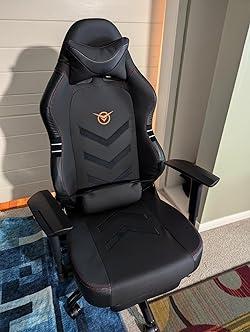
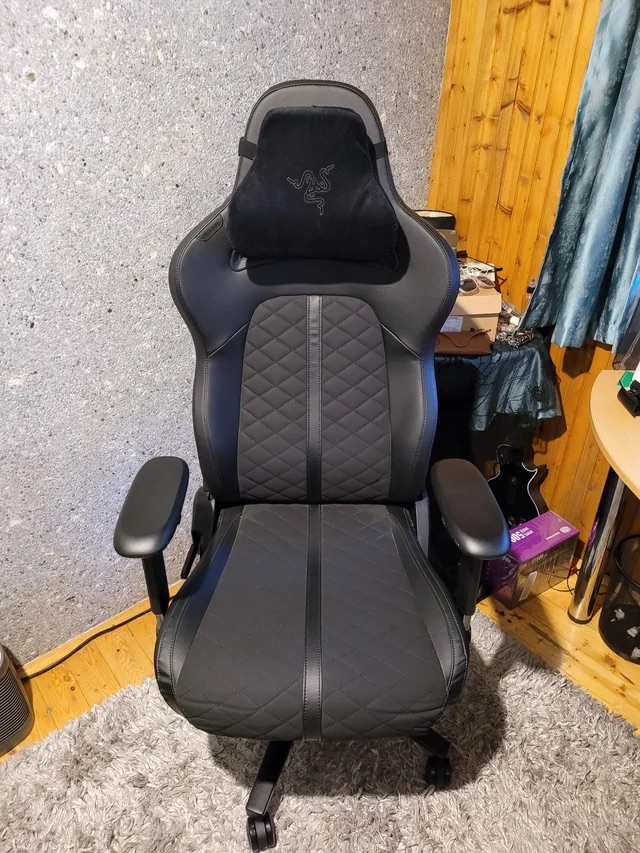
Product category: items_chair
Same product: no